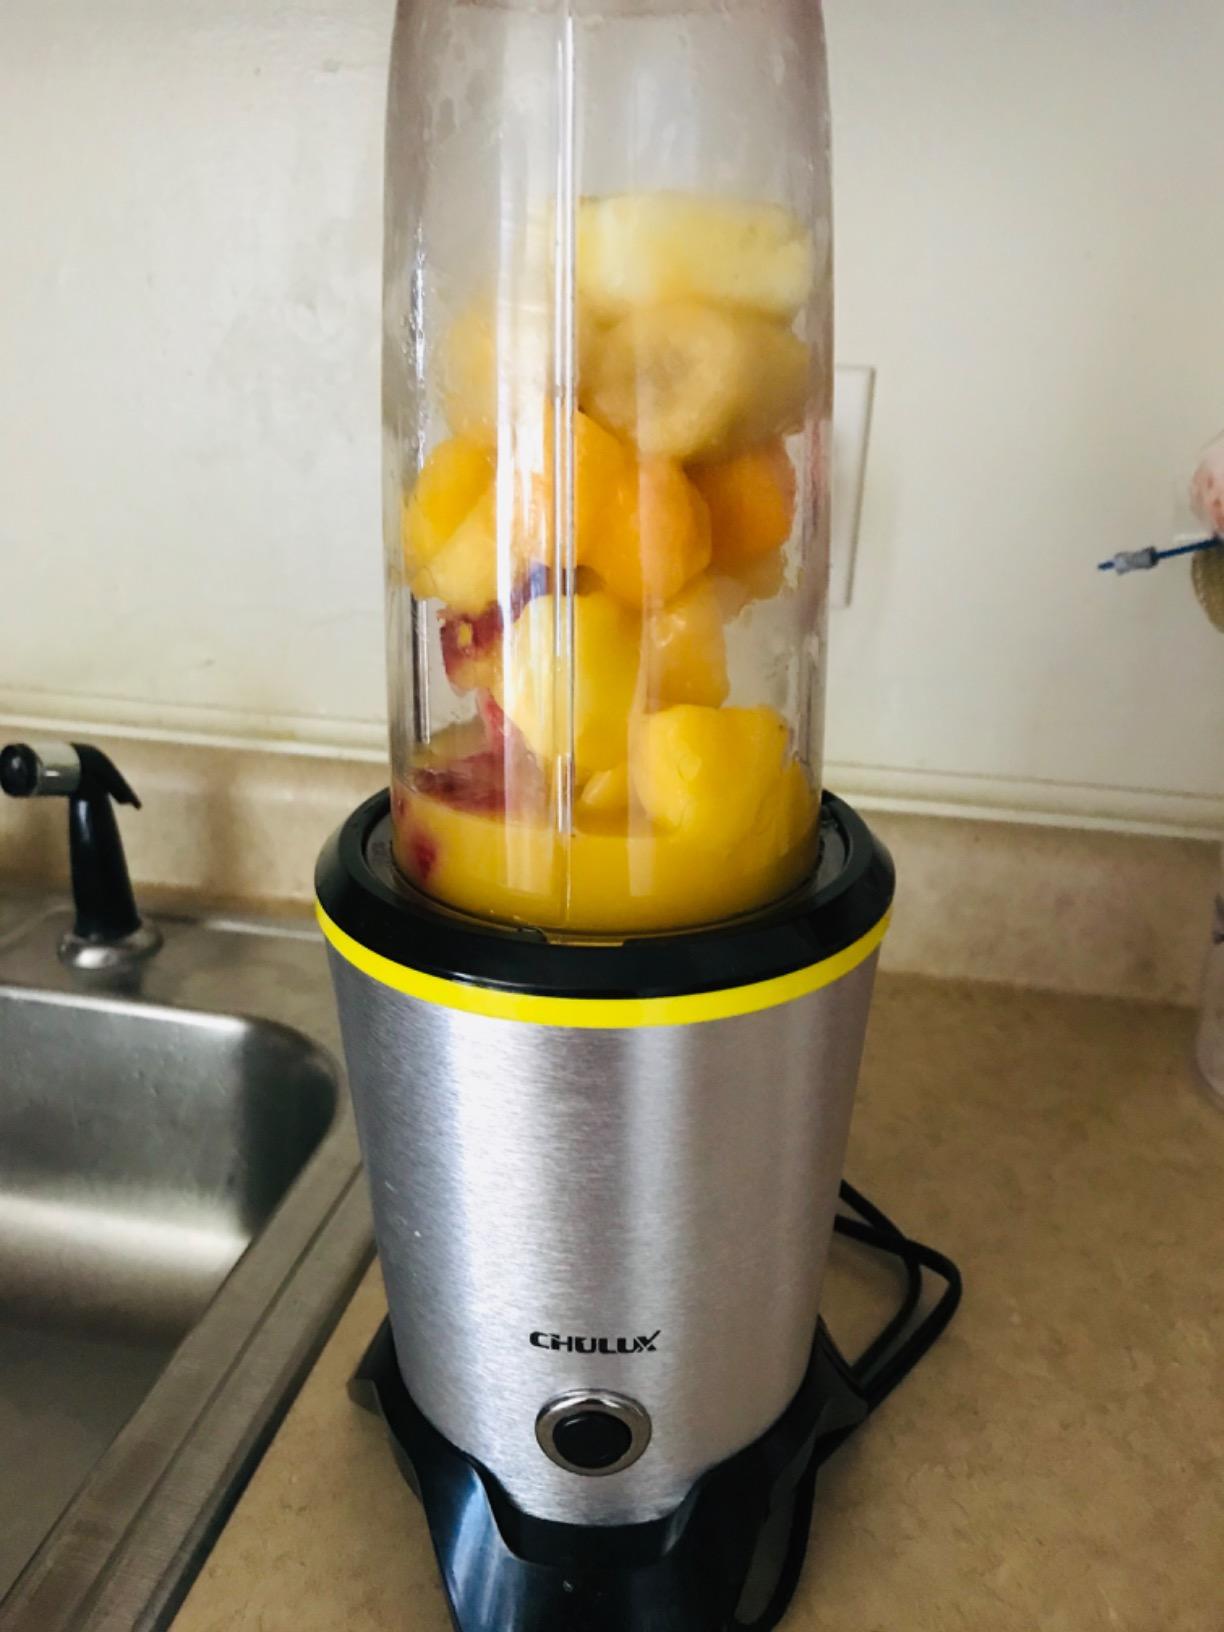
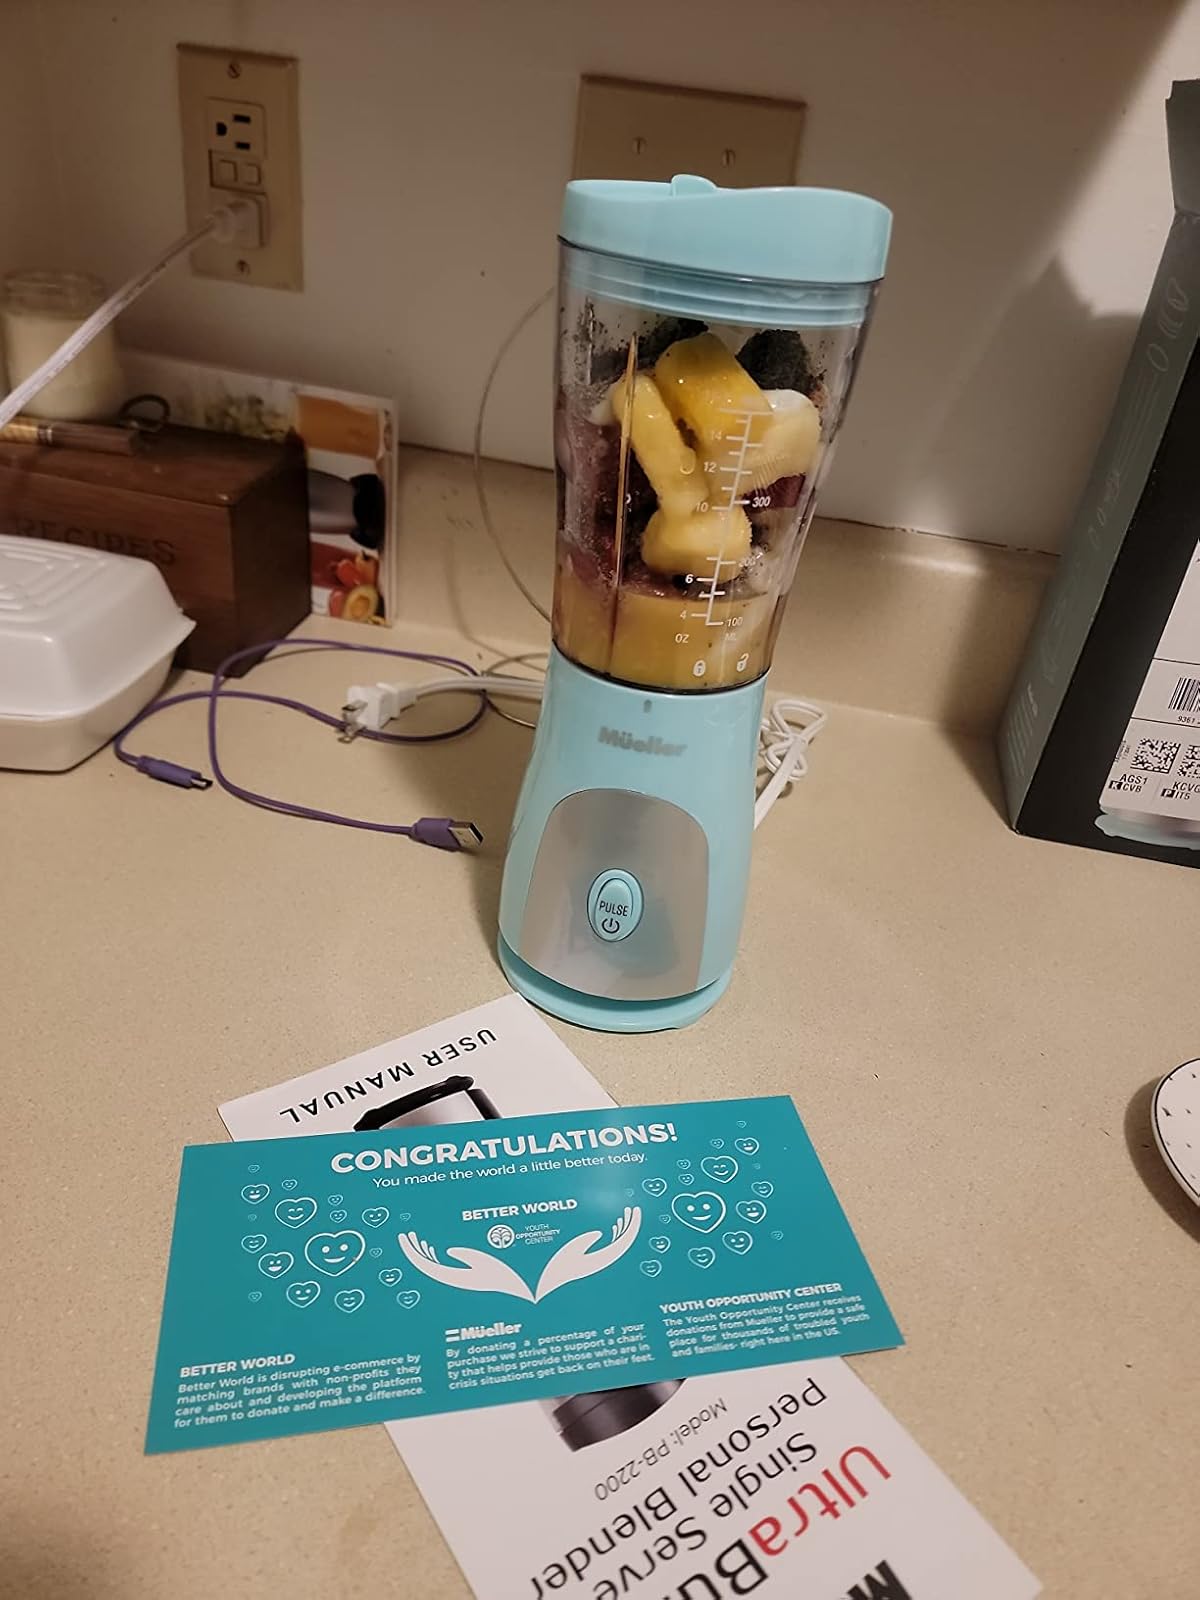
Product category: items_blender
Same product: no